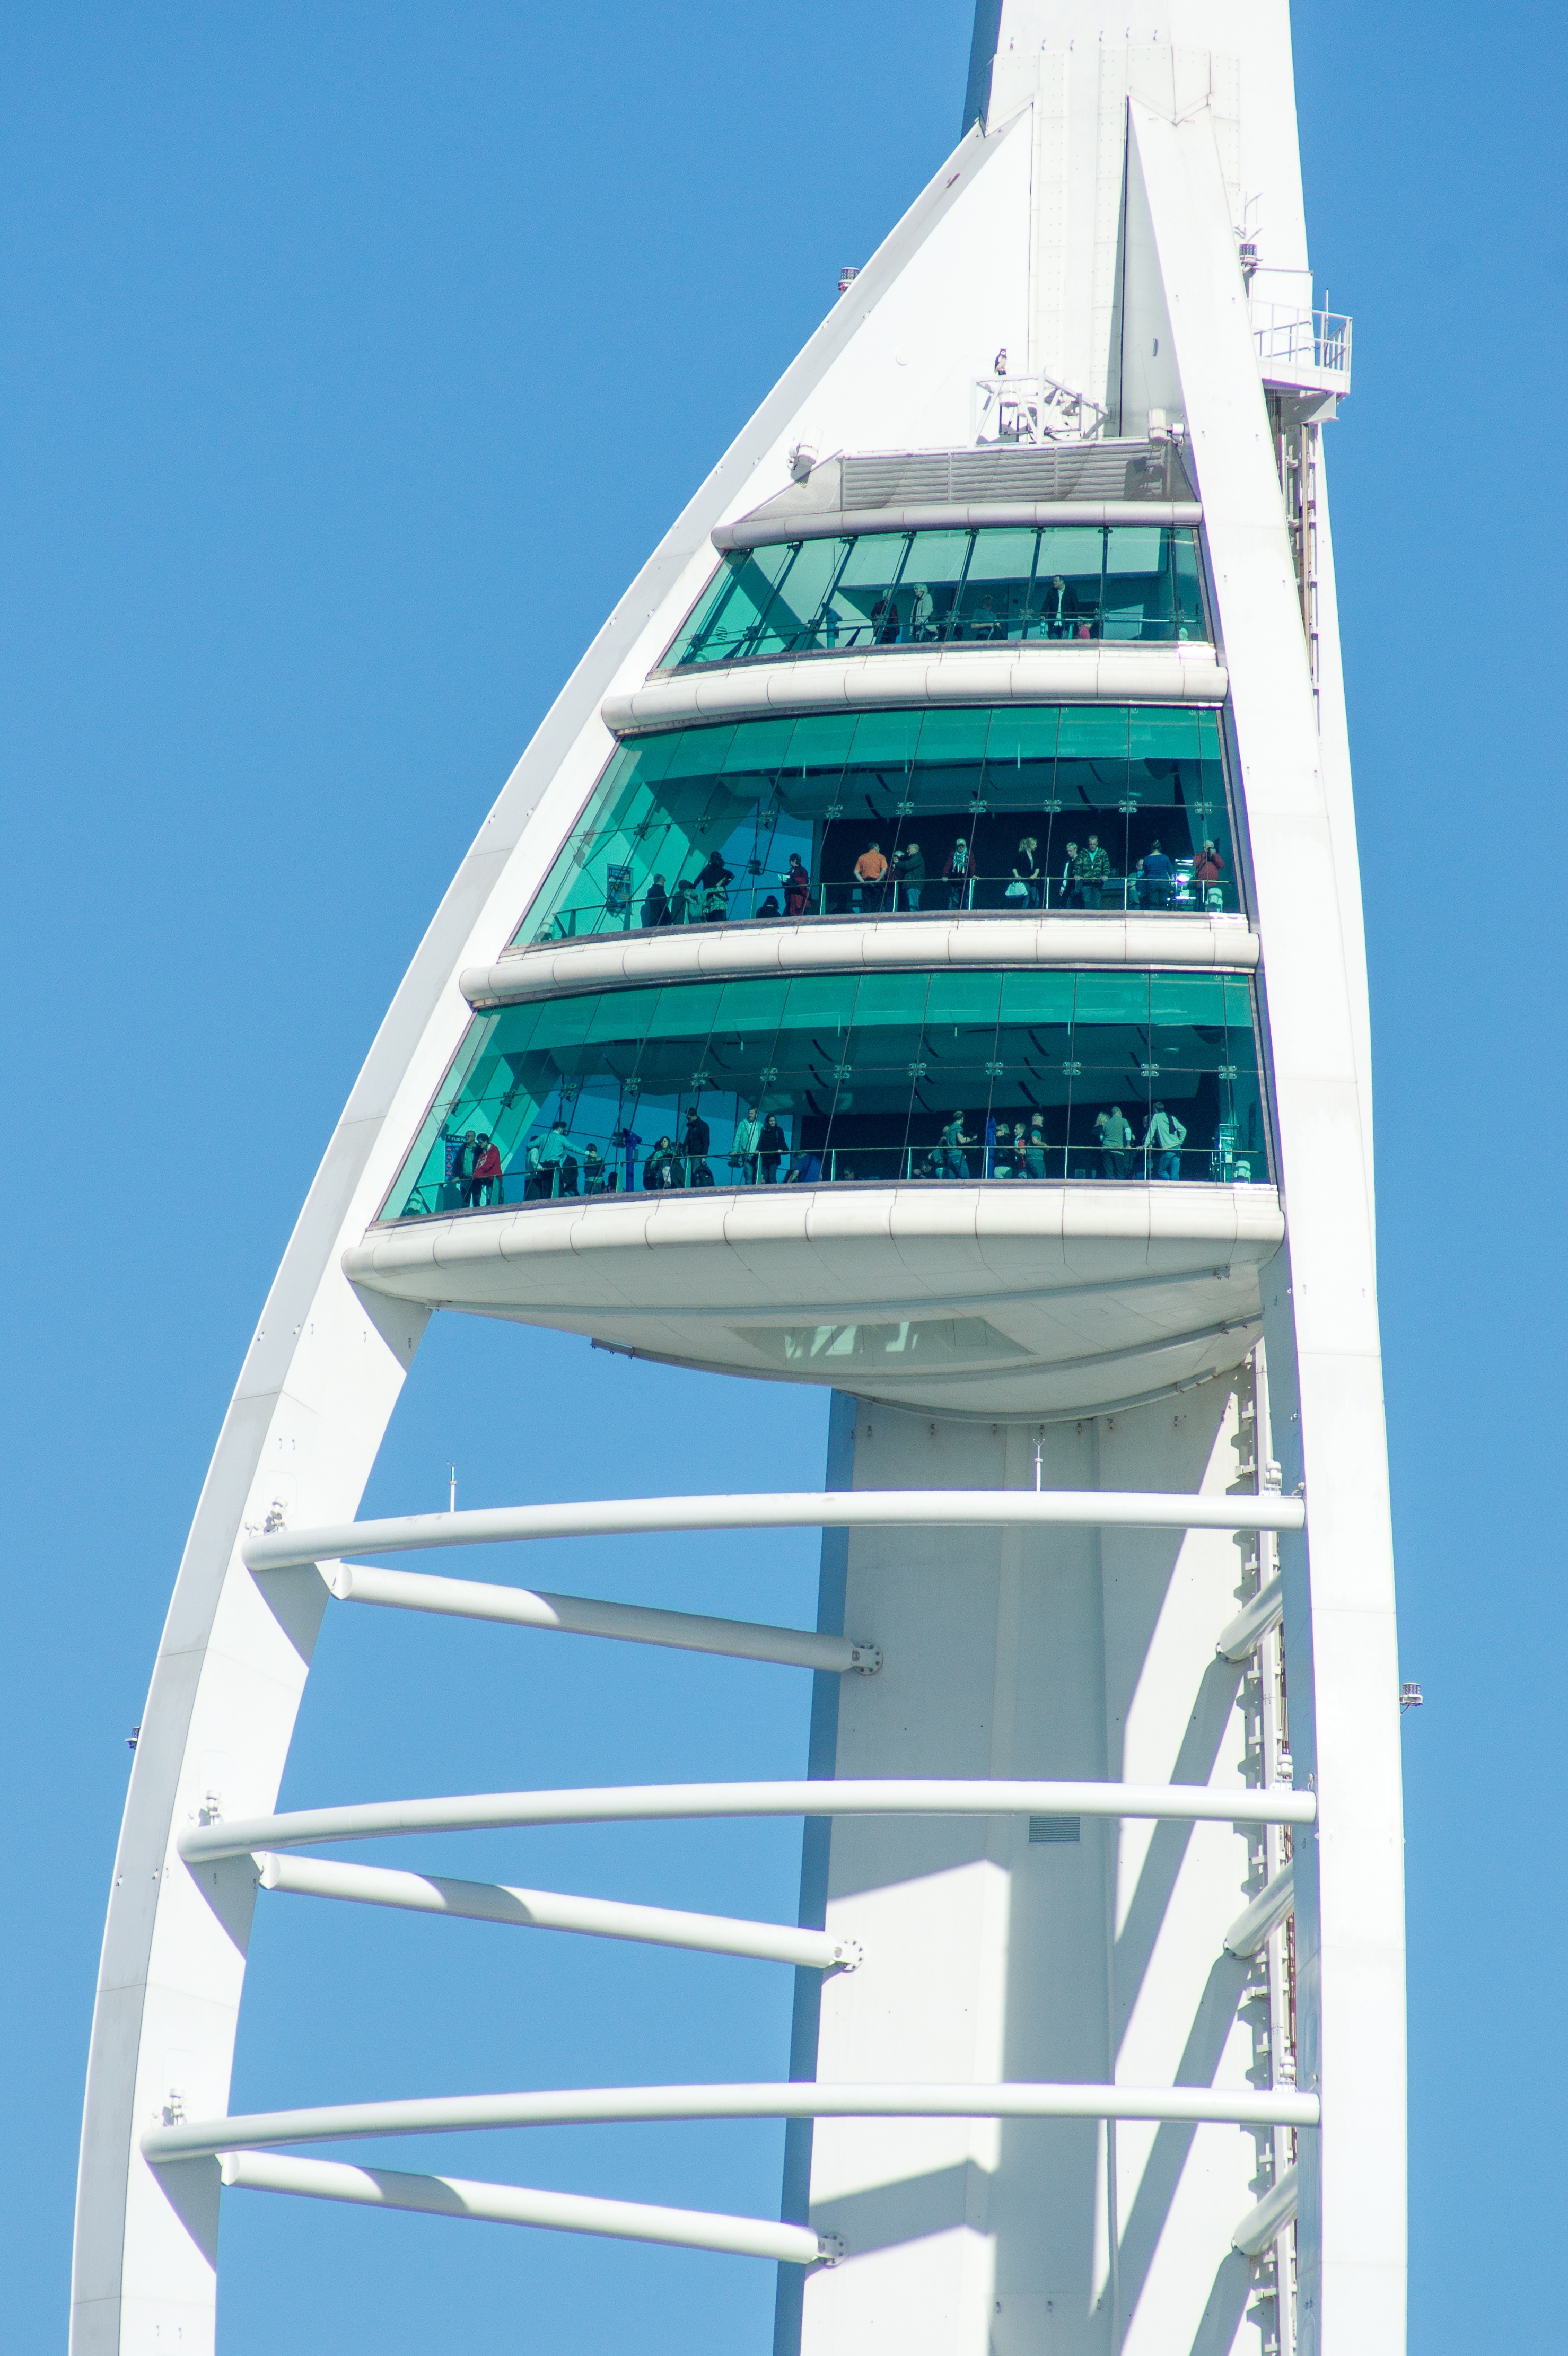
architecture, skyscraper, cityscape, tower, mast, platform, landmark, facade, harbor, harbour, attraction, tower block, sail, observation, portsmouth, viewing platform